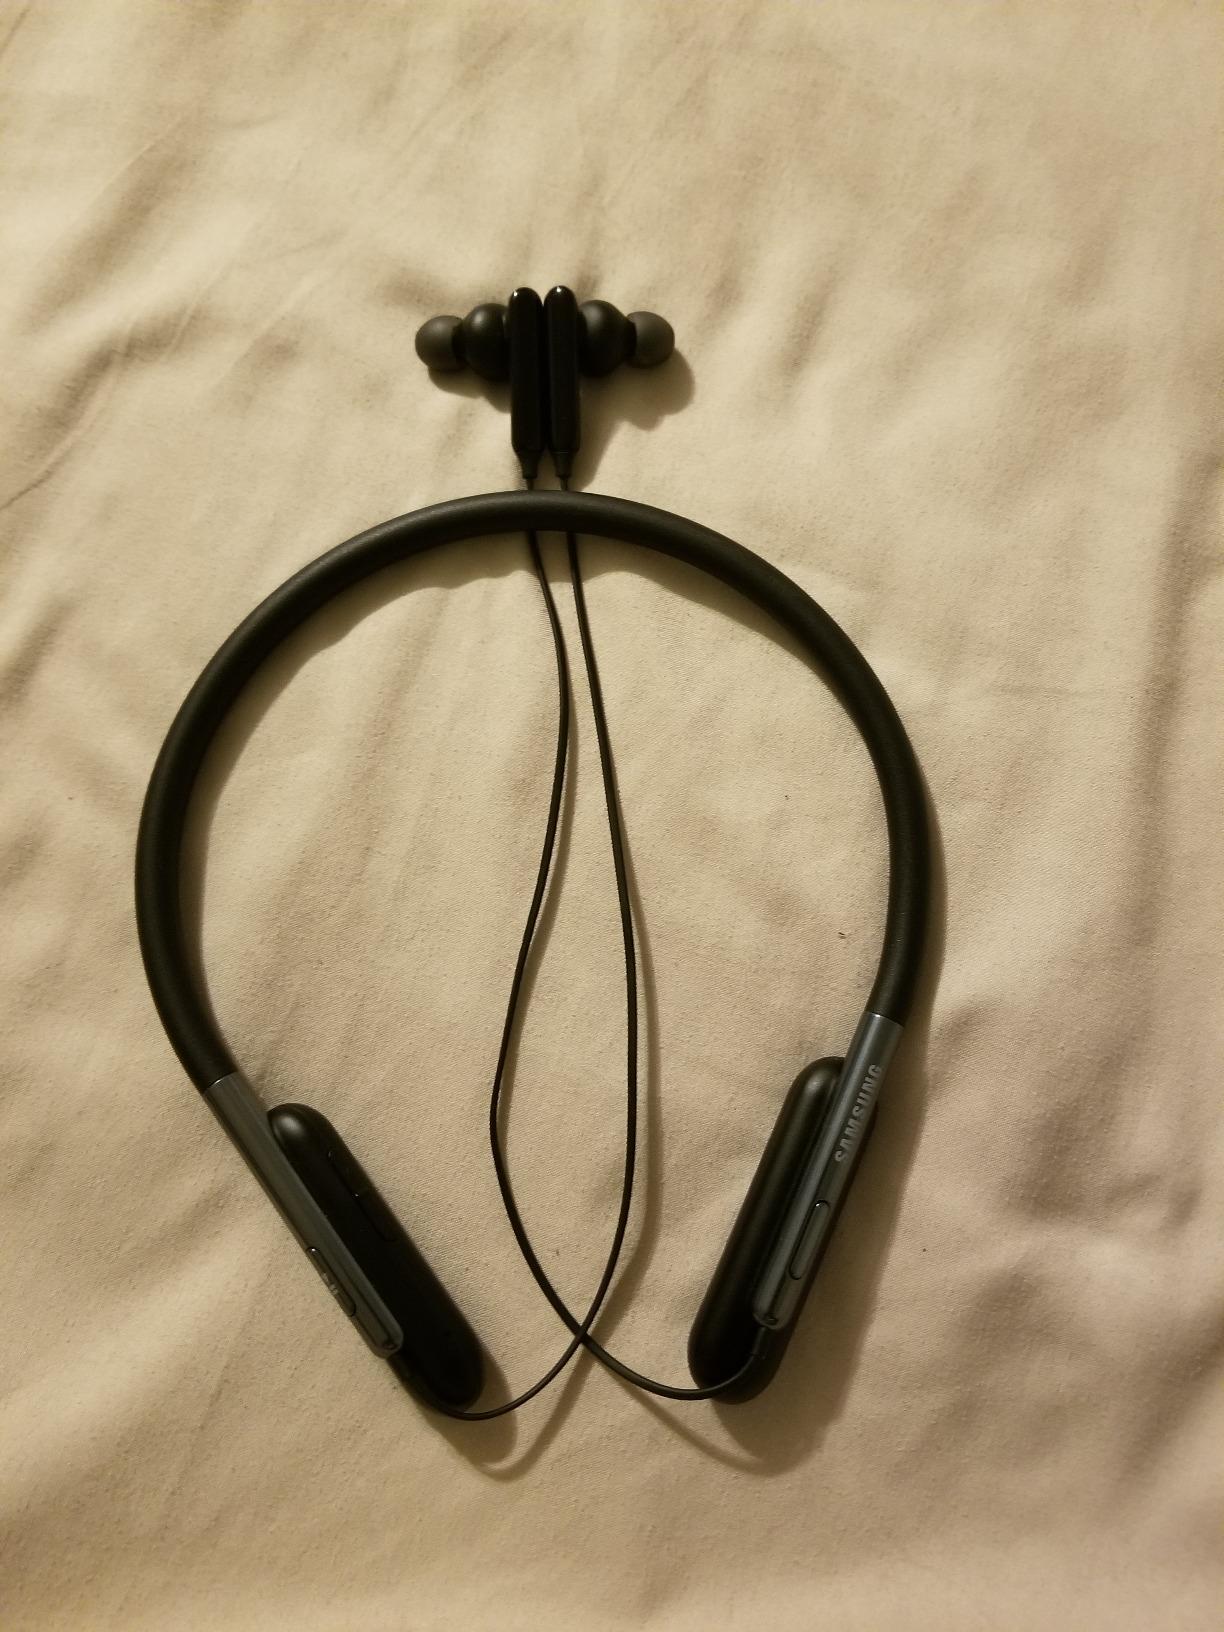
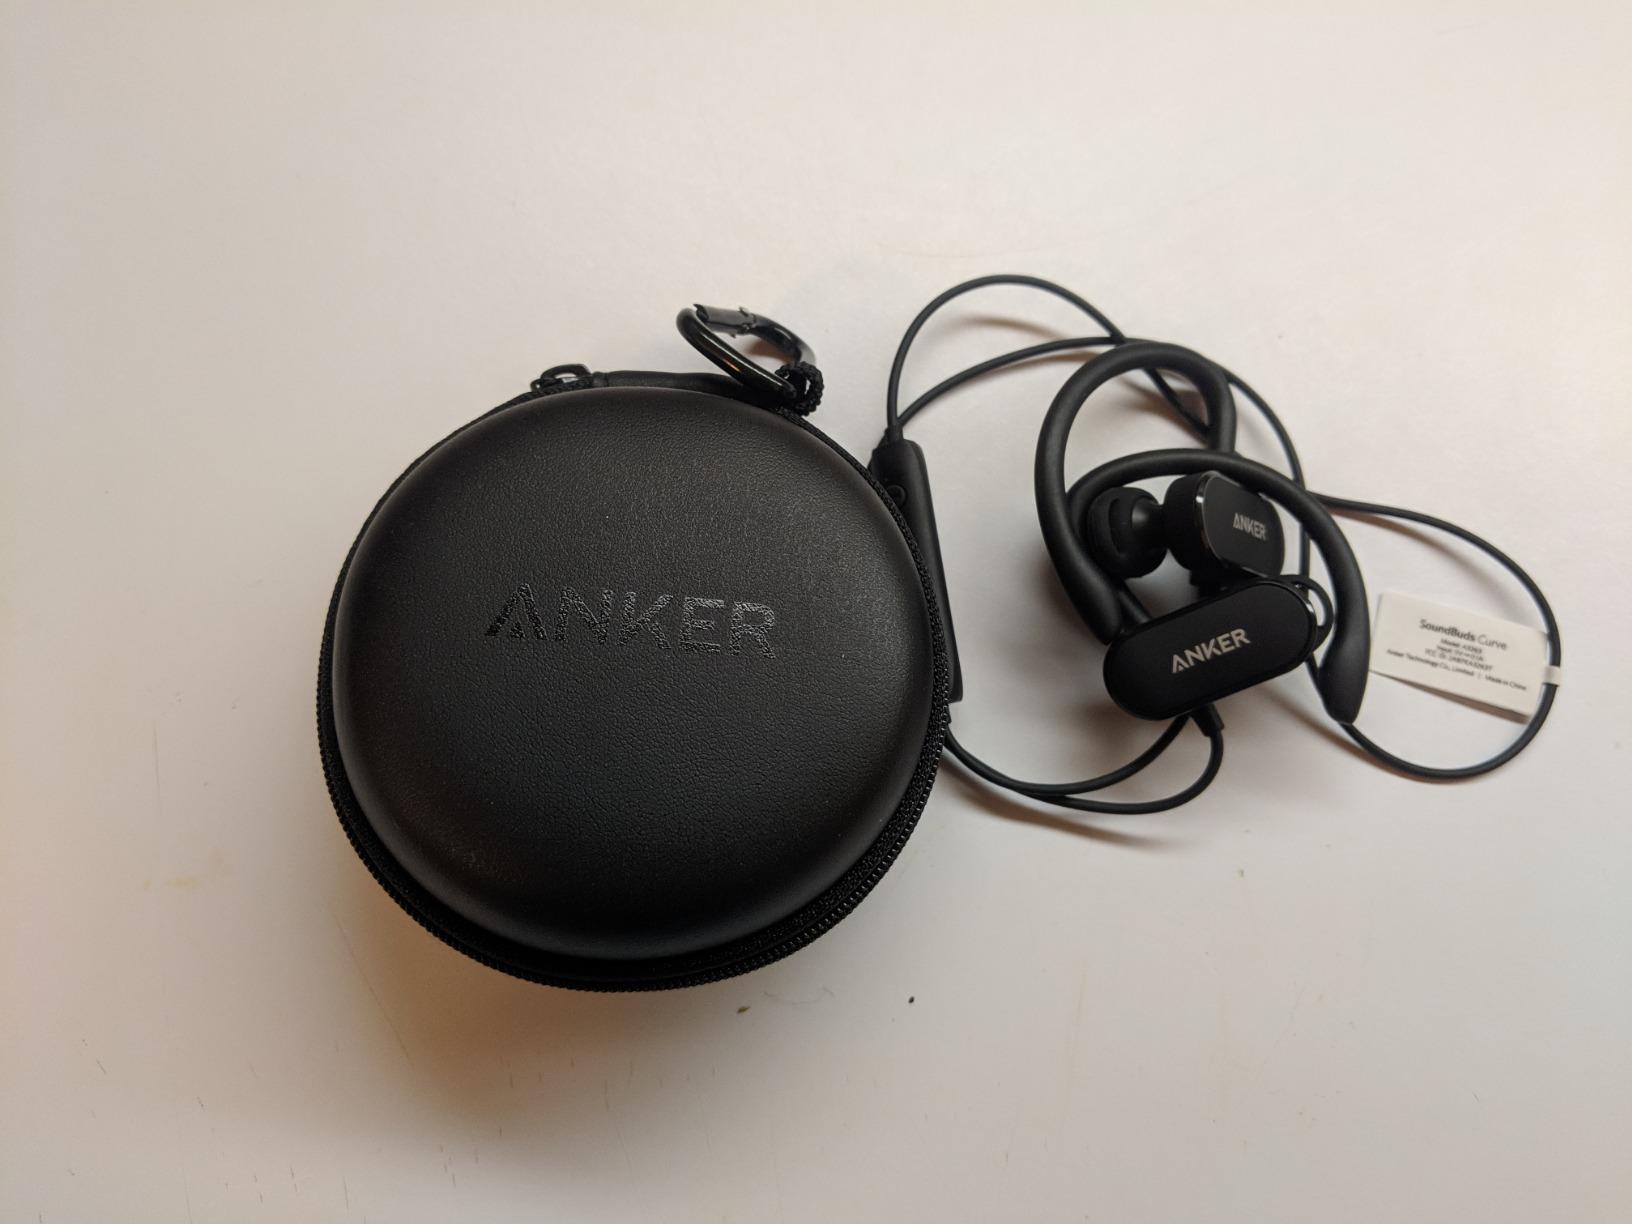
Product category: headphones
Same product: no